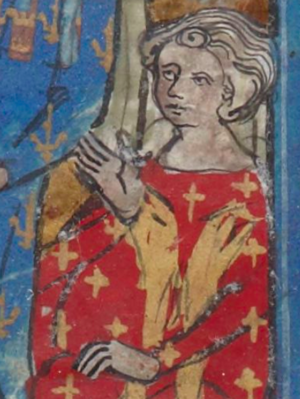
Coullemelle est une commune française située dans le département de la Somme, en région Hauts-de-France.